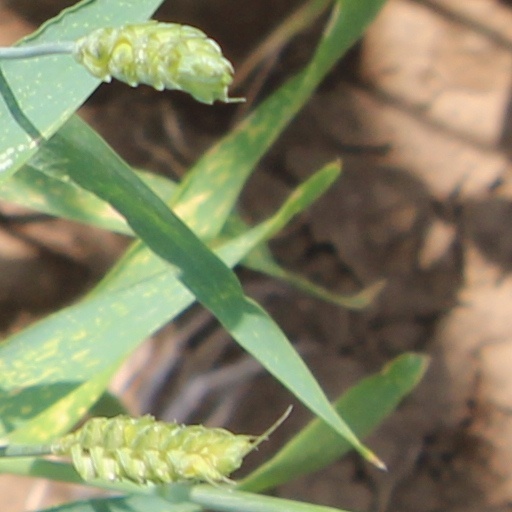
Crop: wheat